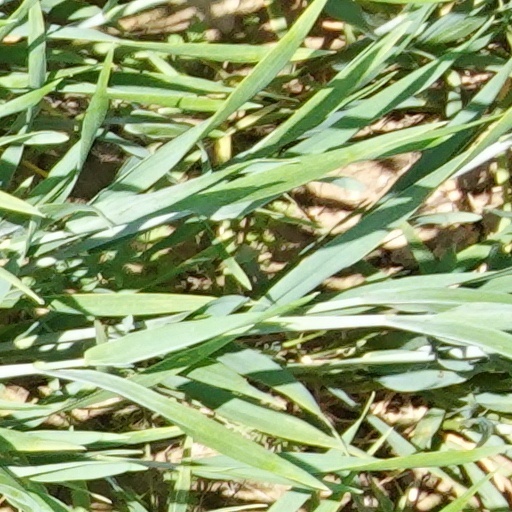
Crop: wheat